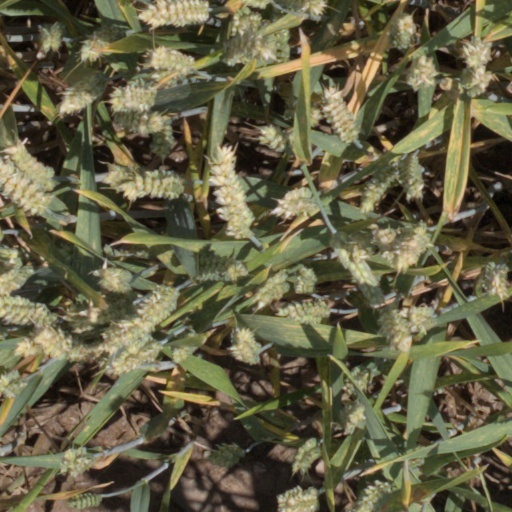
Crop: wheat